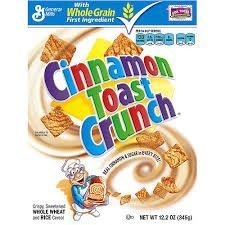
Item Name: Cinnamon Toast Crunch Cereal - 12.2 oz by Cinnamon Toast Crunch
Value: 1.0
Unit: Count

Price: 2.97